Wicken Bonhunt

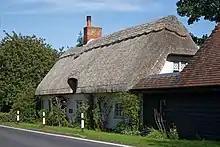
Thatched cottage at Wicken Bonhunt

Originally, Wicken Bonhunt may have been two separate communities, and the name possibly derives from old English for dairy farm ("wic", pl. "wicum") and huntsmen liable to be summoned ("bann-huntan").